Hungaro Copter

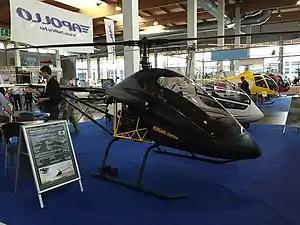

The Hungaro Copter is a Hungarian helicopter produced by Hungaro Copter Limited of Verpelét, an affiliate of the Steel Riders Limited company. The lead engineer for the design was Farkas Gábor. The aircraft is supplied as a kit for amateur construction.